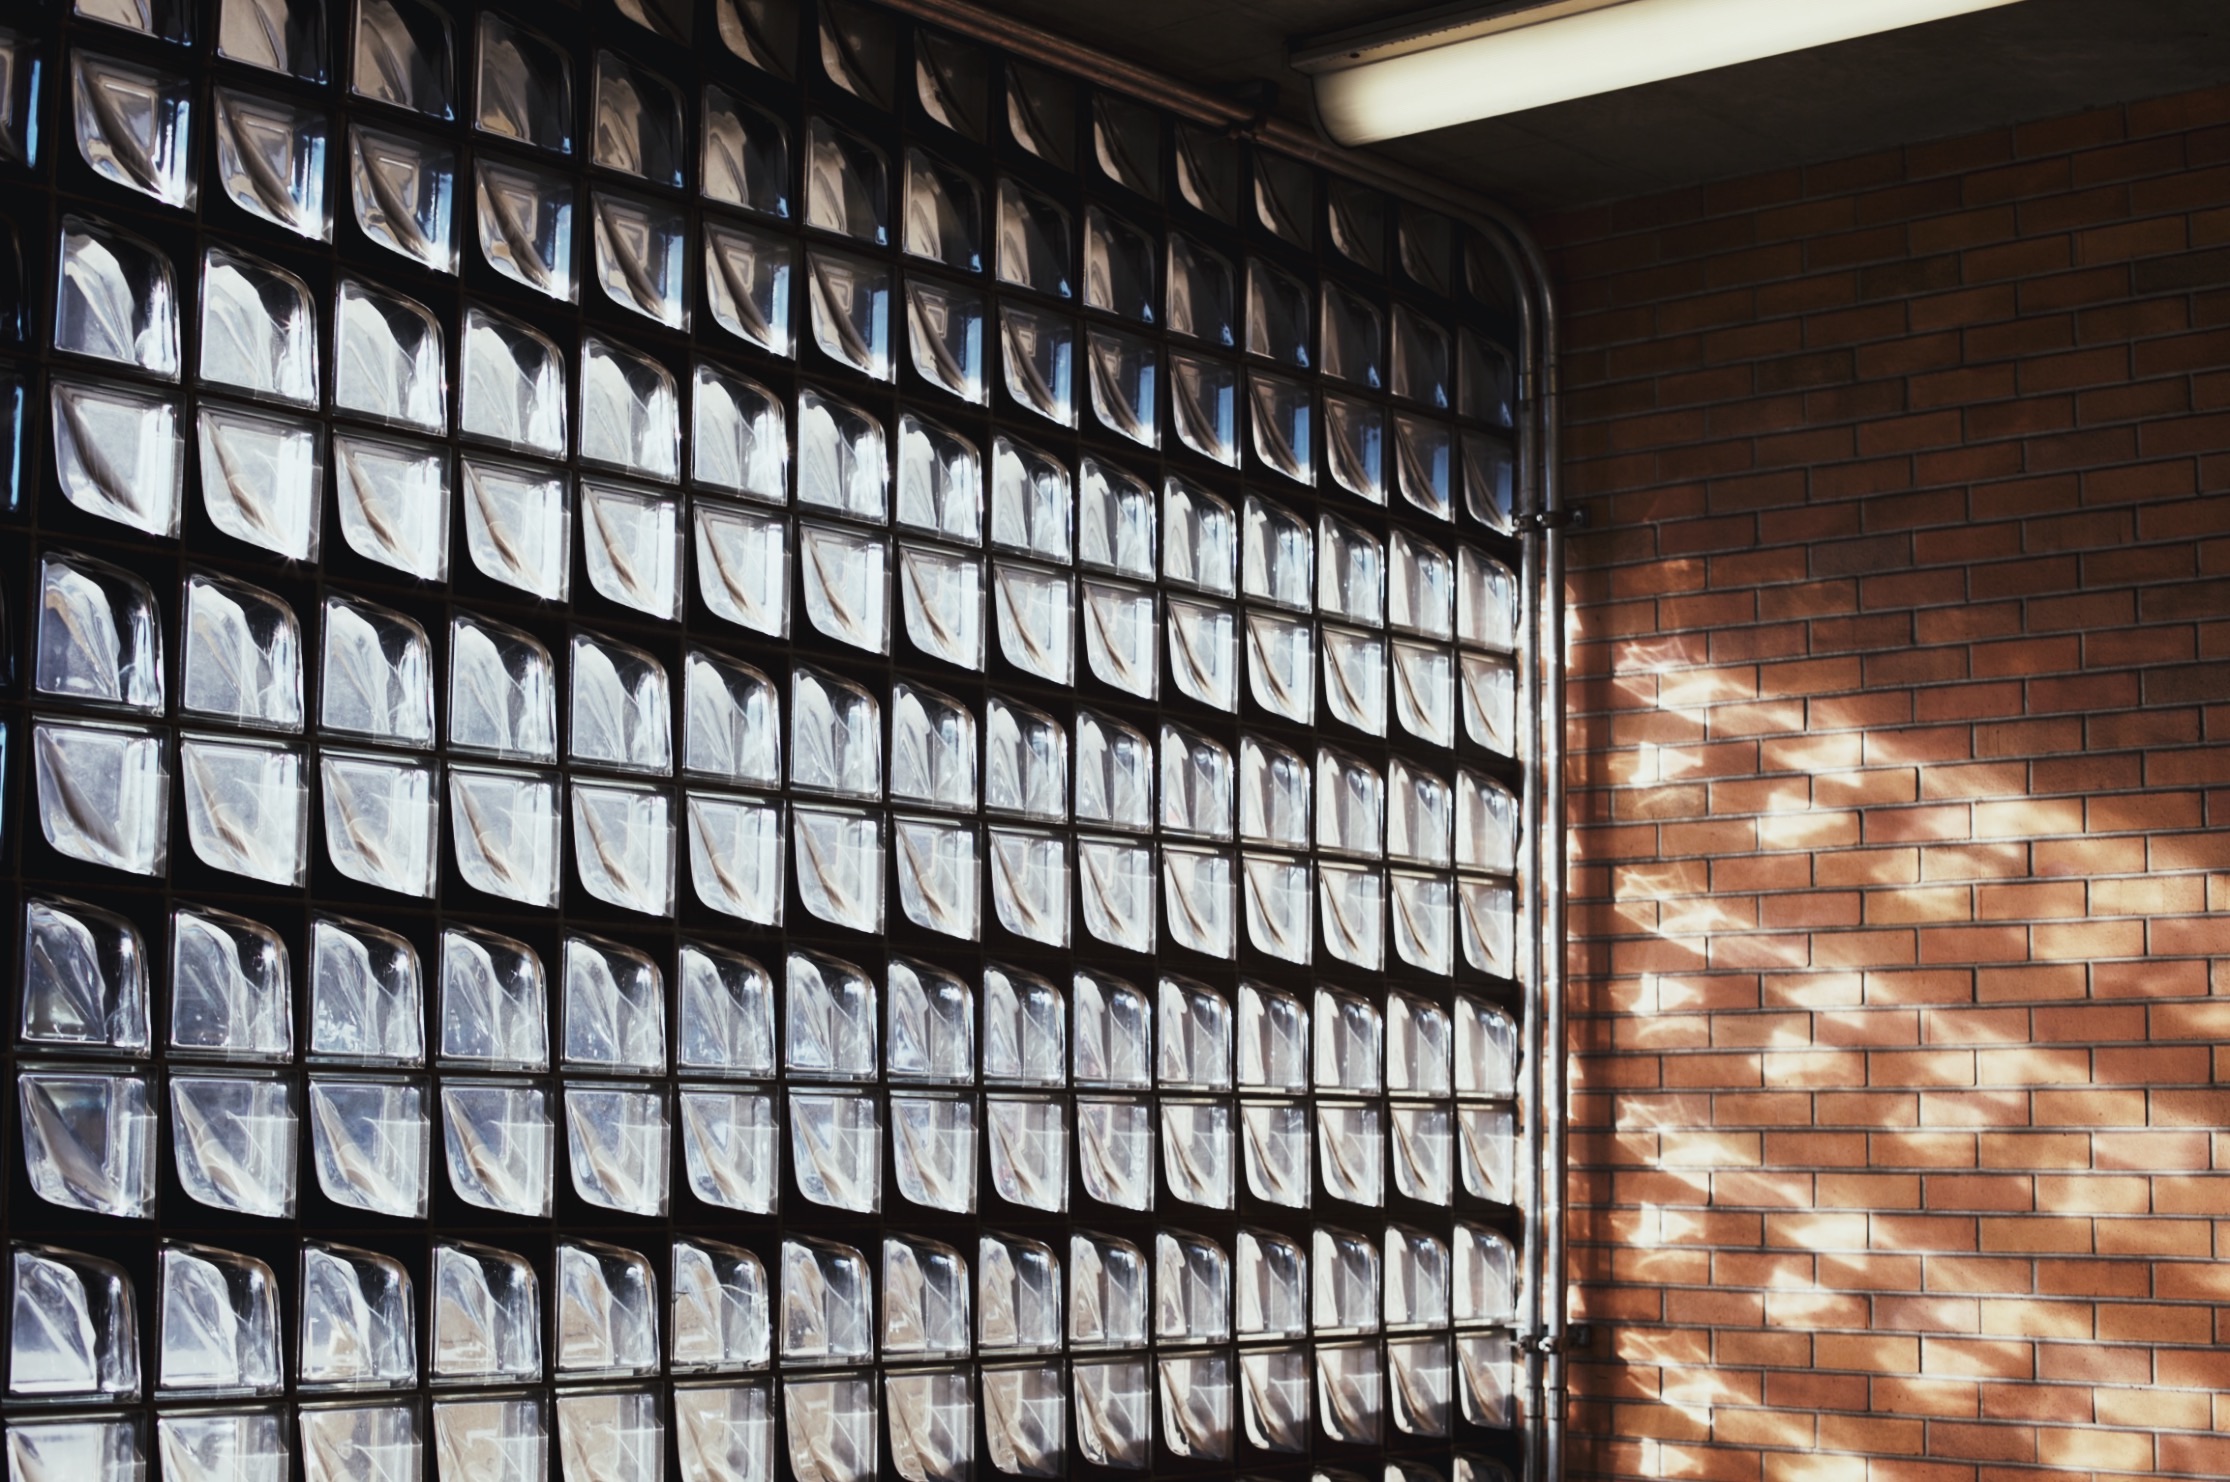
wood, floor, wall, facade, material, interior design, flooring, window covering, window treatment